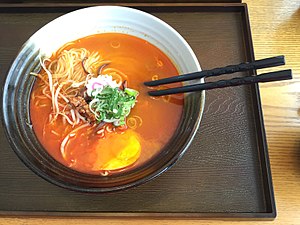
Ramen
Ramen
Ramen er en form for japanske nudler. Navnet bruges dog især om den nudelsuppe, der laves med dem. Retten stammer oprindeligt fra Kina, hvor den er kendt som lamian men den blev overtaget og tilpasset af det japanske køkken i det 19. århundrede. I Japan sælges ramen i specielle restauranter, "ramen-ya", der typisk har specialiseret sig i netop denne ret. Udenfor Japan kendes ramen først og fremmest som færdigret.